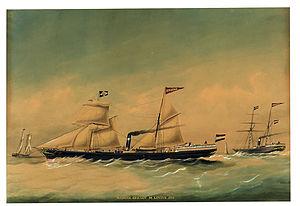
La Koninklijke Nederlandse Stoomboot-Maatschappij ou KNSM, était une compagnie maritime néerlandaise basée à Amsterdam qui a existé de 1856 à 1981.